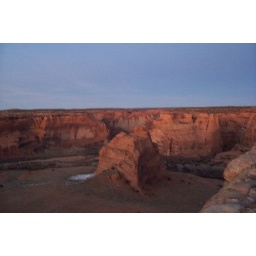
The sun hits in a way that makes the canyon have red rocks